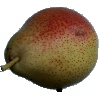
Label: pear_forelle